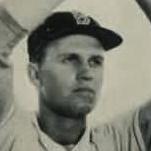
Age: 24